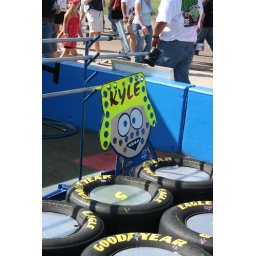
Kyle sign to shows that driver where to stop in pit road